Black Forest Railway (Württemberg)

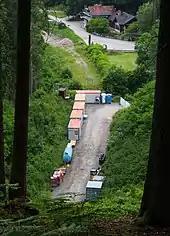
In 2021, rebuilding the Tälesbach section has just commenced.

In September 2017, it was announced that the reopening would be postponed until December 2020 because of many legal disputes, especially in relation to nature conservation.